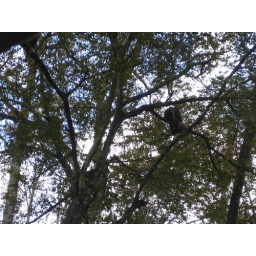
Wild rhesus monkey in the forest around Silver River.